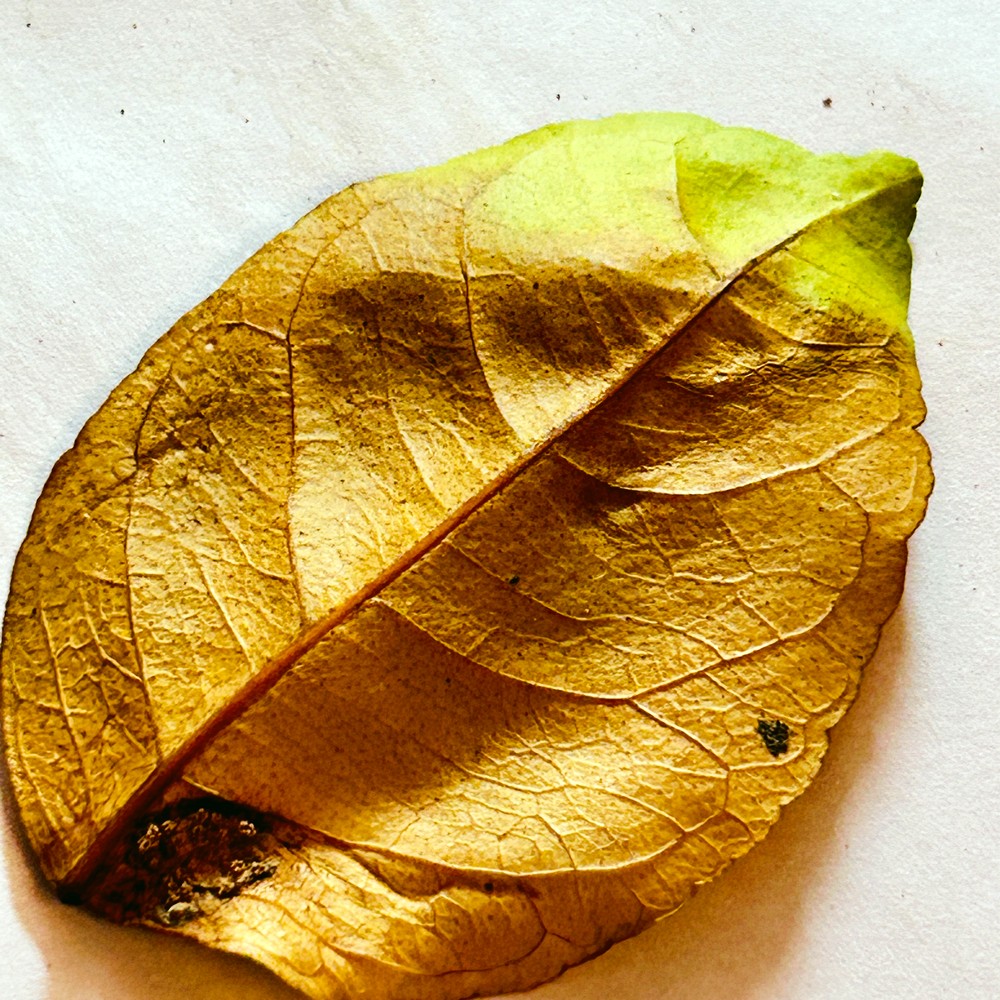
Label: Dry Leaf